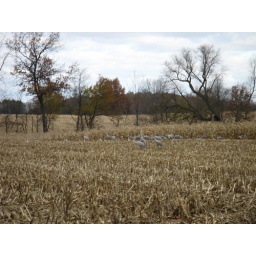
flock of sand hill cranes eating in the picked corn field 2009. Branch County Michigan